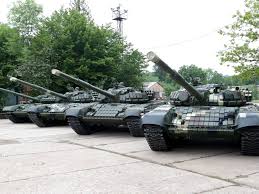
Label: Tank